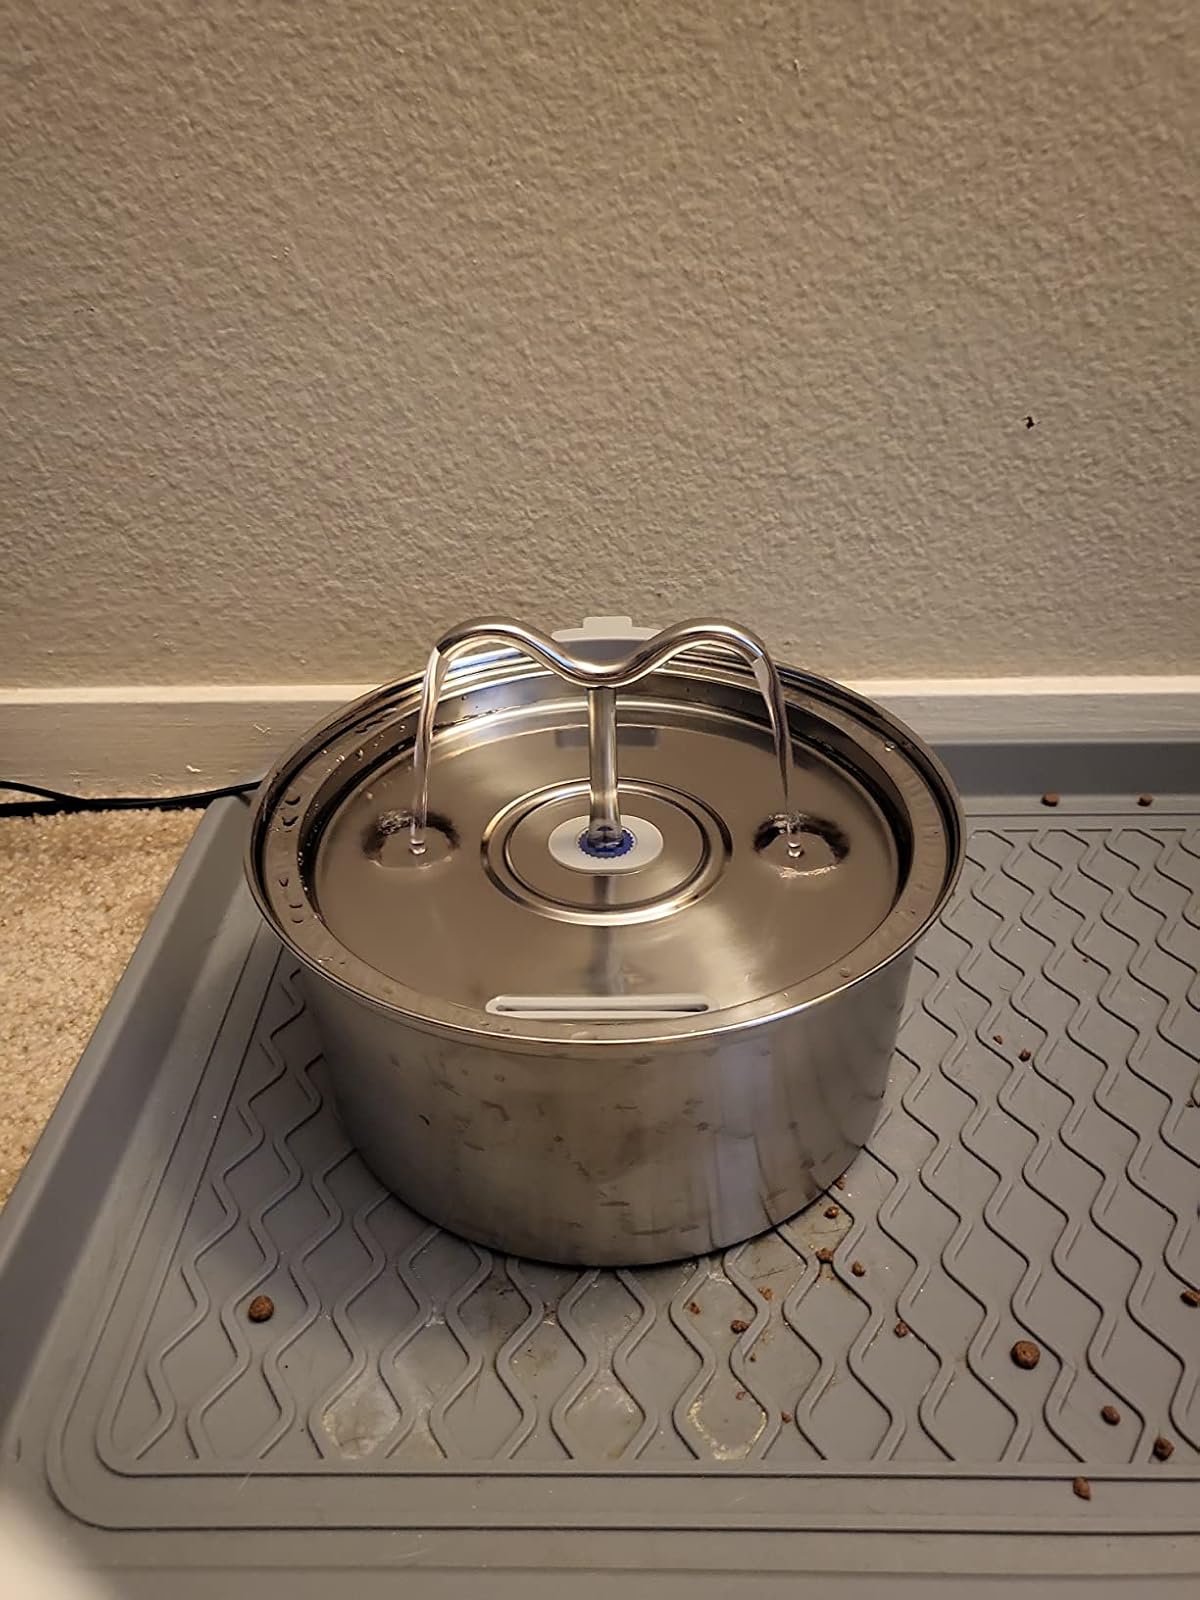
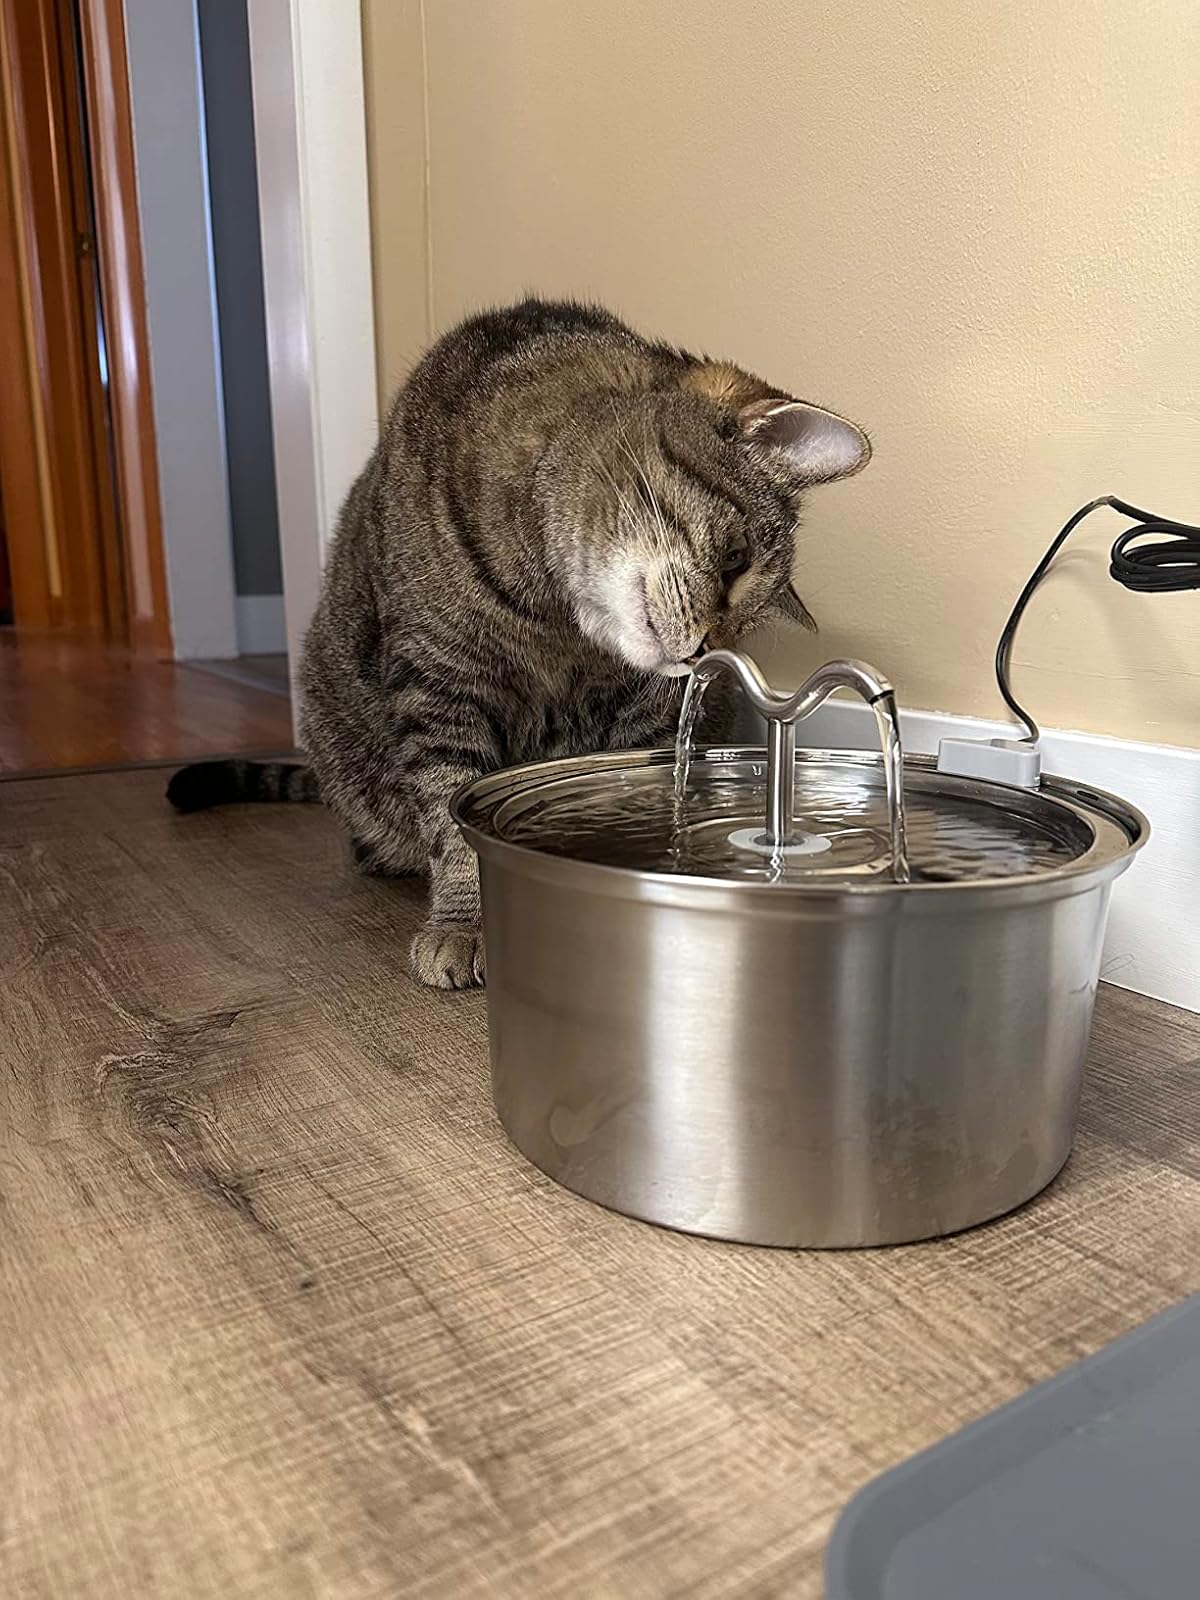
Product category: items_bowl
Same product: yes